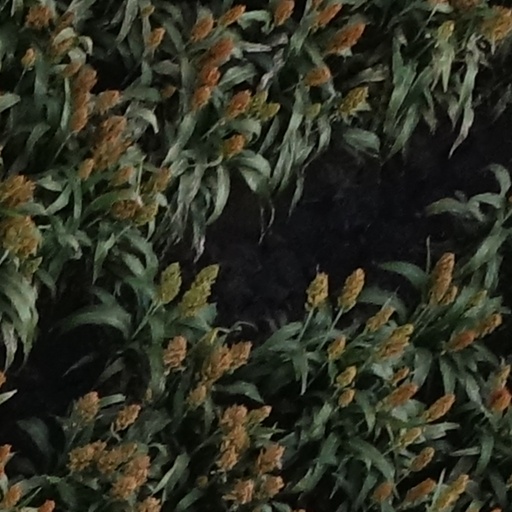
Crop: sorghum